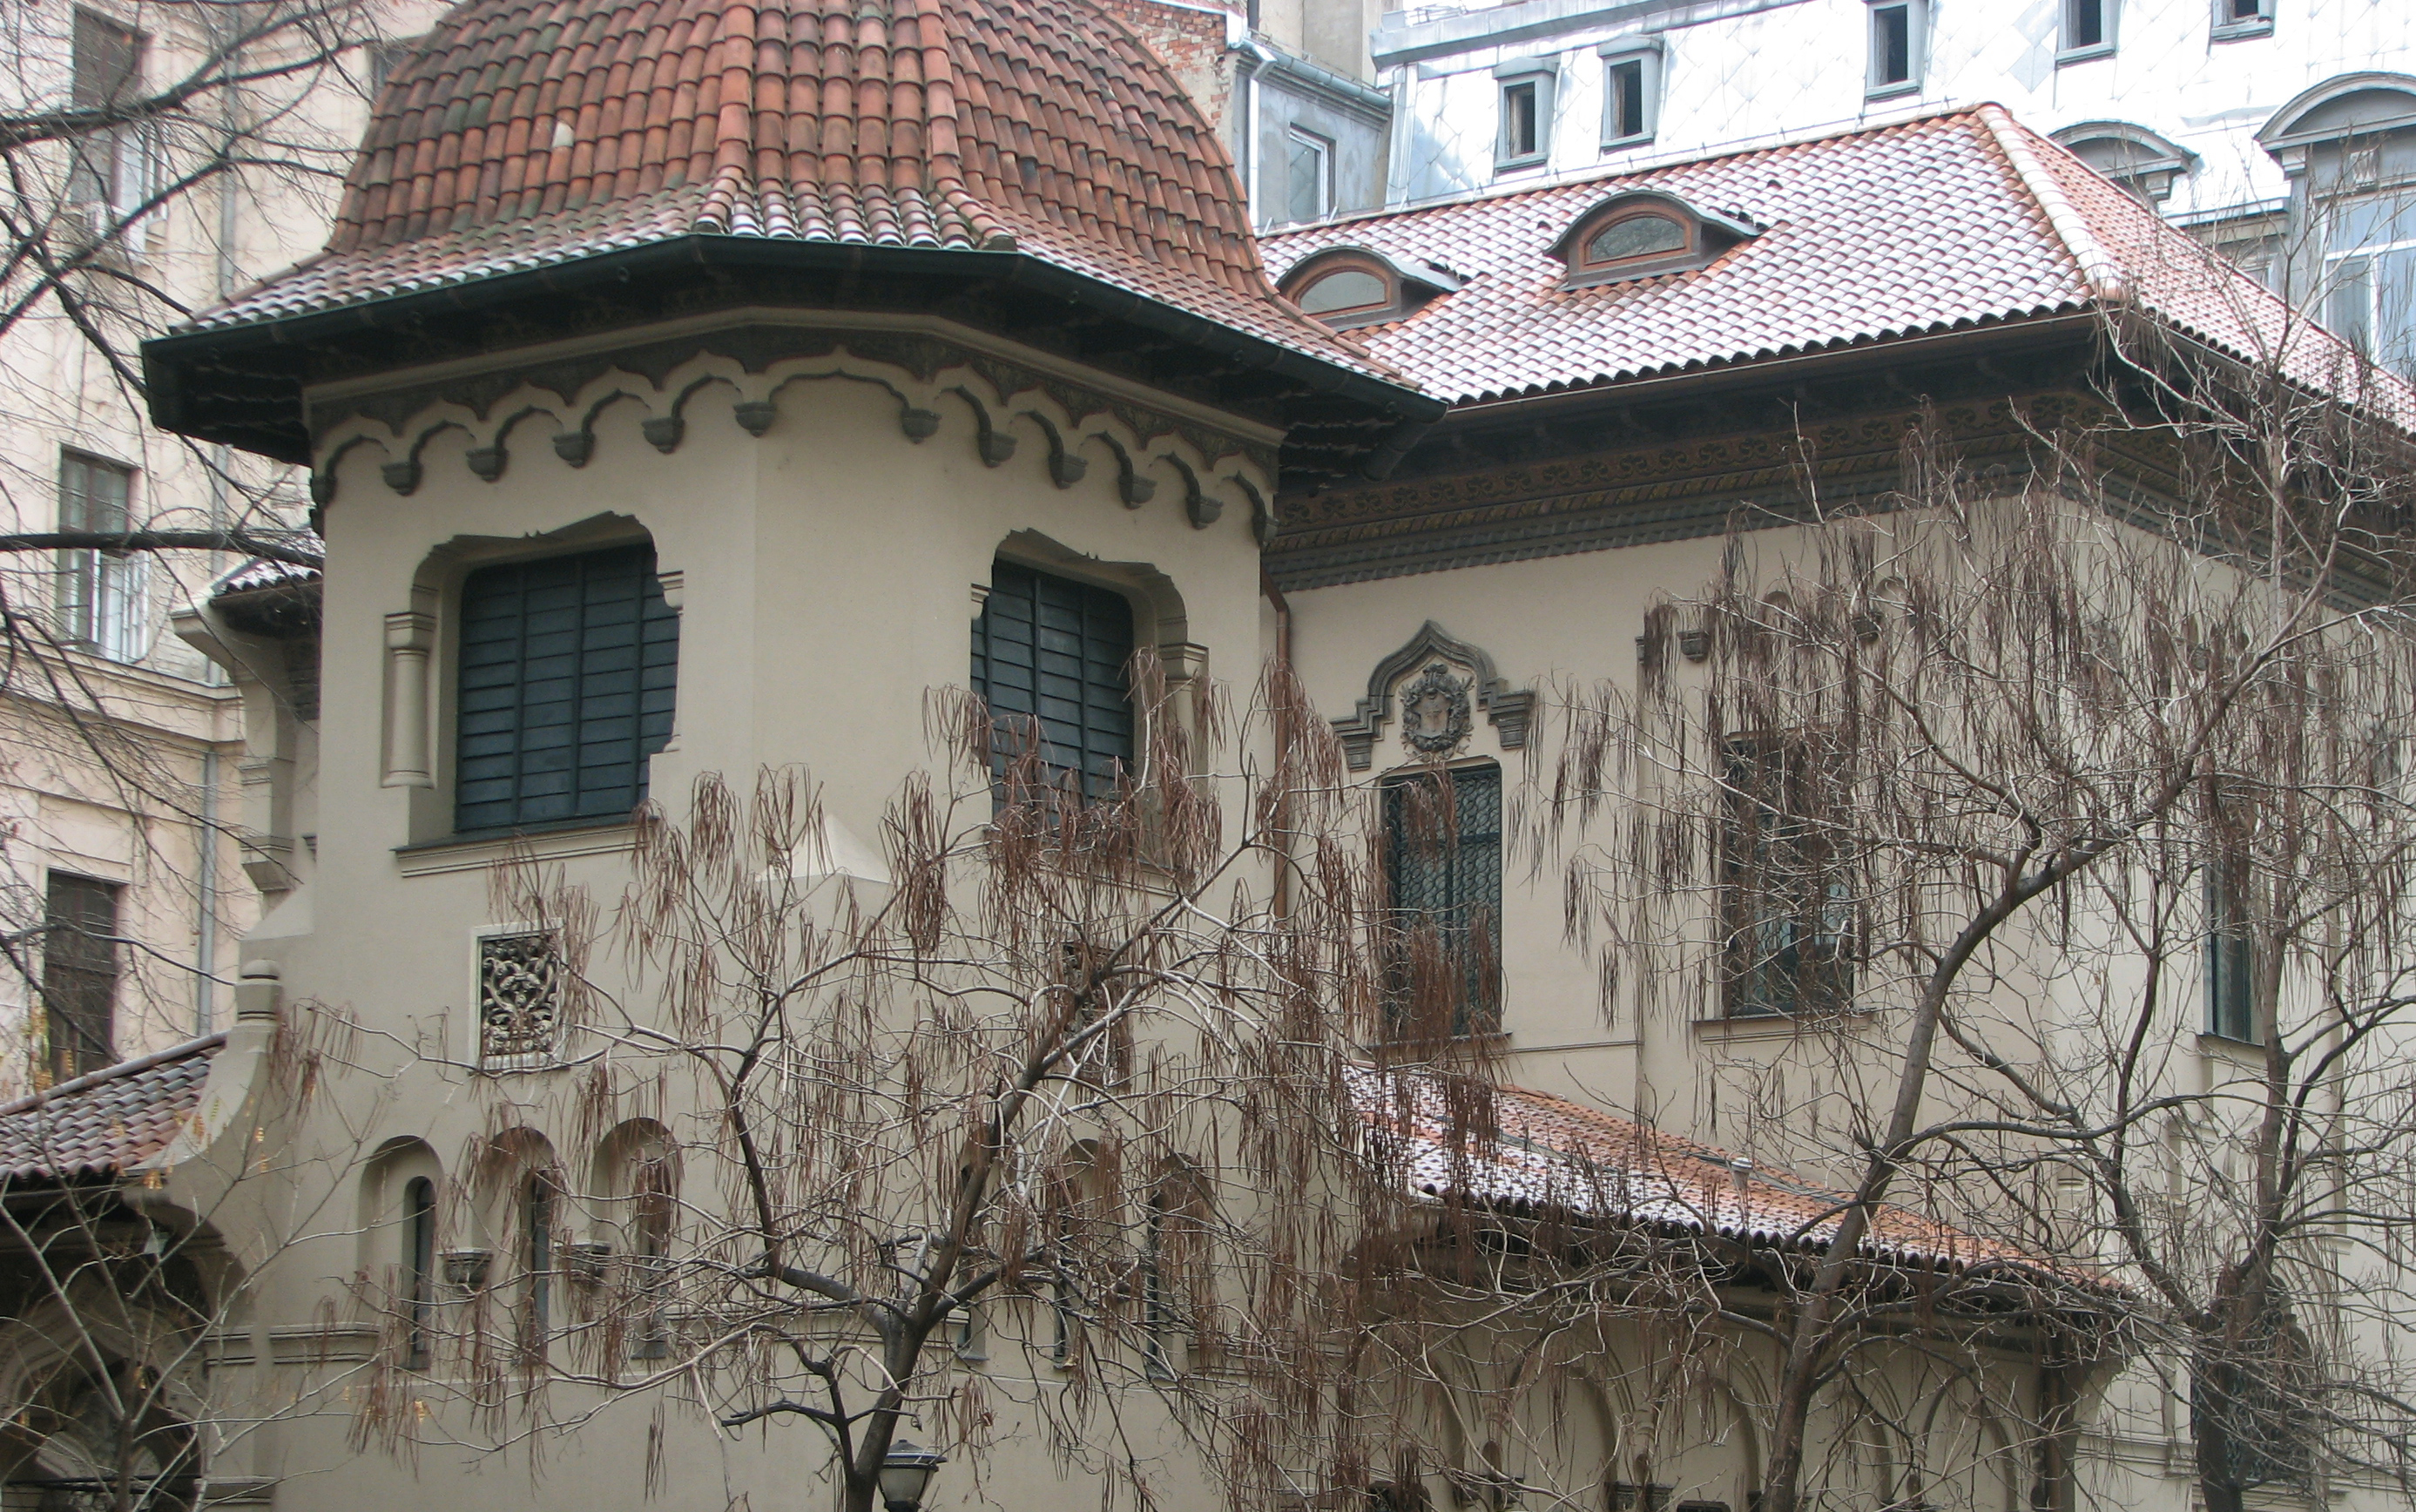
architecture, photography, mansion, house, town, building, home, monument, photo, europe, architect, religion, facade, church, christian, photos, religious, de, monastery, churches, synagogue, fotografie, christianity, romana, orthodox, revival, eastern, estate, romania, convent, bor, biserica, arhitectura, orthodoxy, arhitect, romanian, ortodoxa, patrimoniu, manastirea, manastire, ortodoxia, ortodoxie, ecclesiastical, bisericeasc, cladire, edificiu, bucuresti, mincu, ion, lmibiiaa19464, stavro, neoromanian, neoromanesc, stavropoleos, neoromanianstyle, neighbourhood, cre tinism, cre tin, residential area